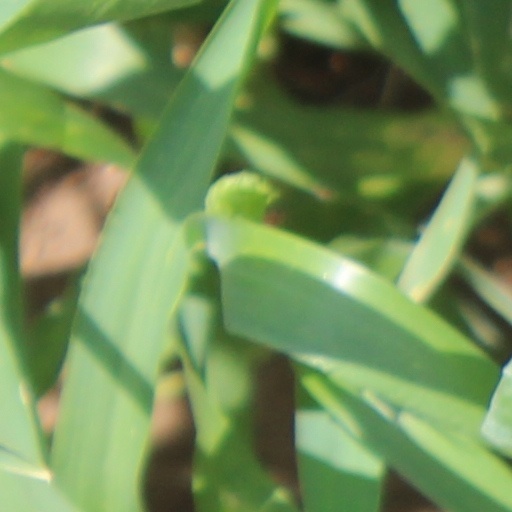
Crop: wheat